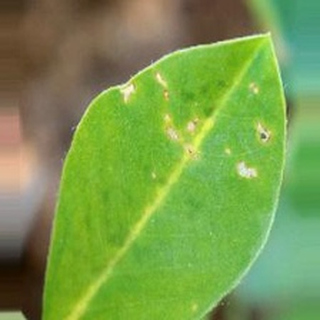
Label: healthy_groundnut